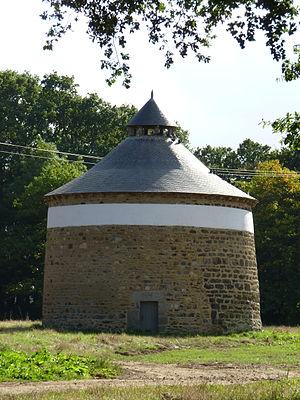
Château du 17ème siècle. Pigeonnier.